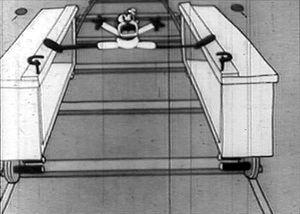
Box Car Blues est un cartoon américain de 1930 de la série Looney Tunes, réalisé par Hugh Harman et Rudolph Ising, mettant en scène Bosko et un cochon joueur de banjo voyageant tous deux dans un wagon couvert. Ce dessin animé fait partie du domaine public.